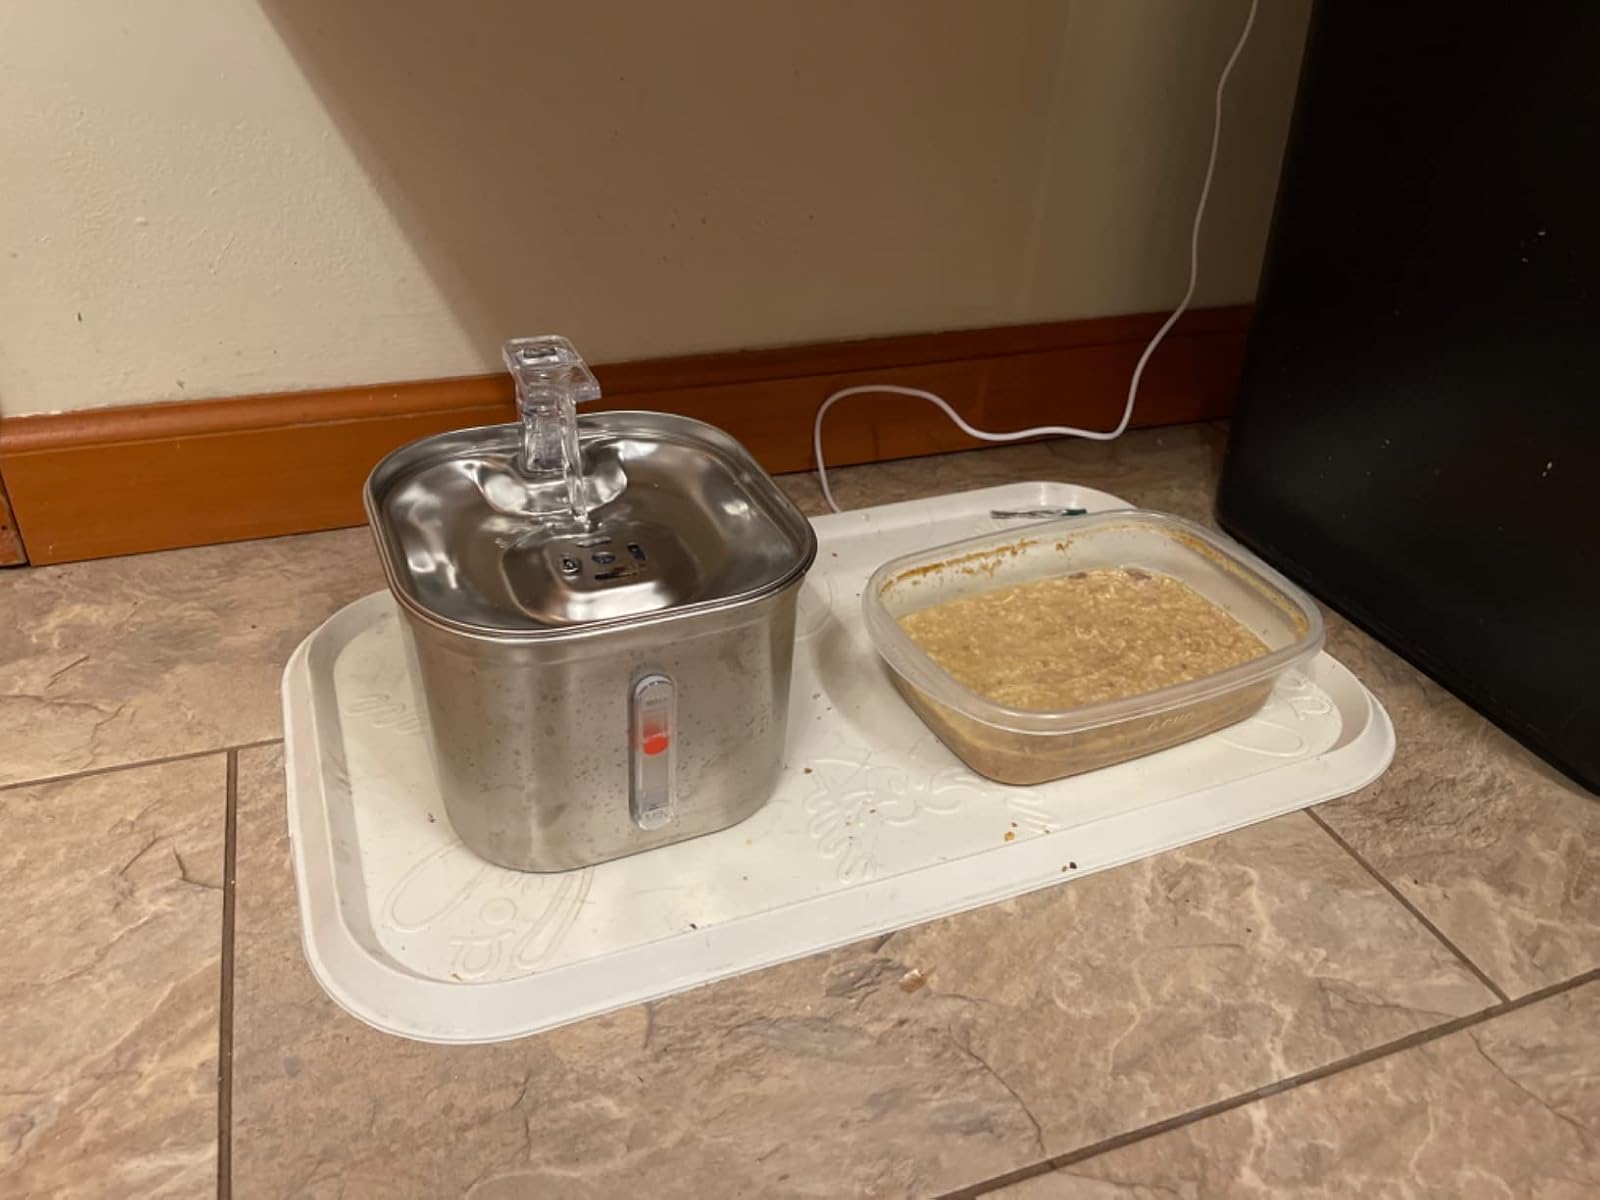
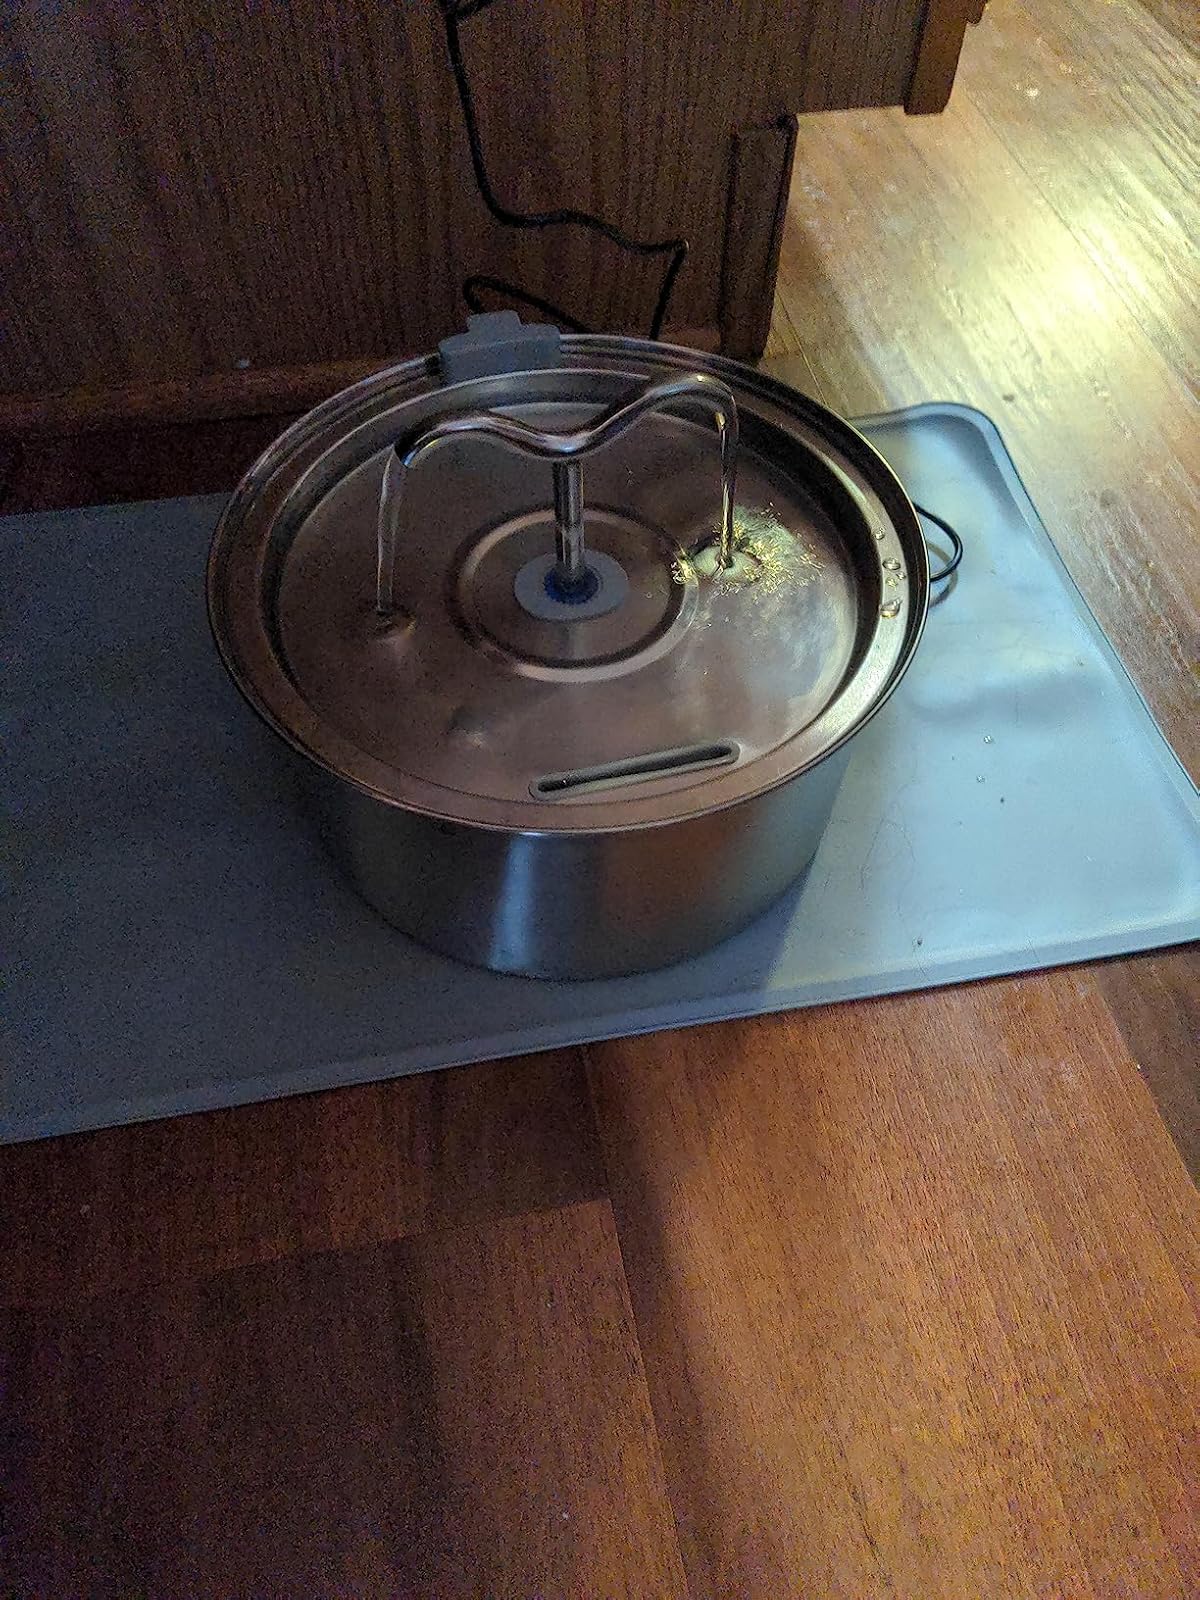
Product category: items_bowl
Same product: no